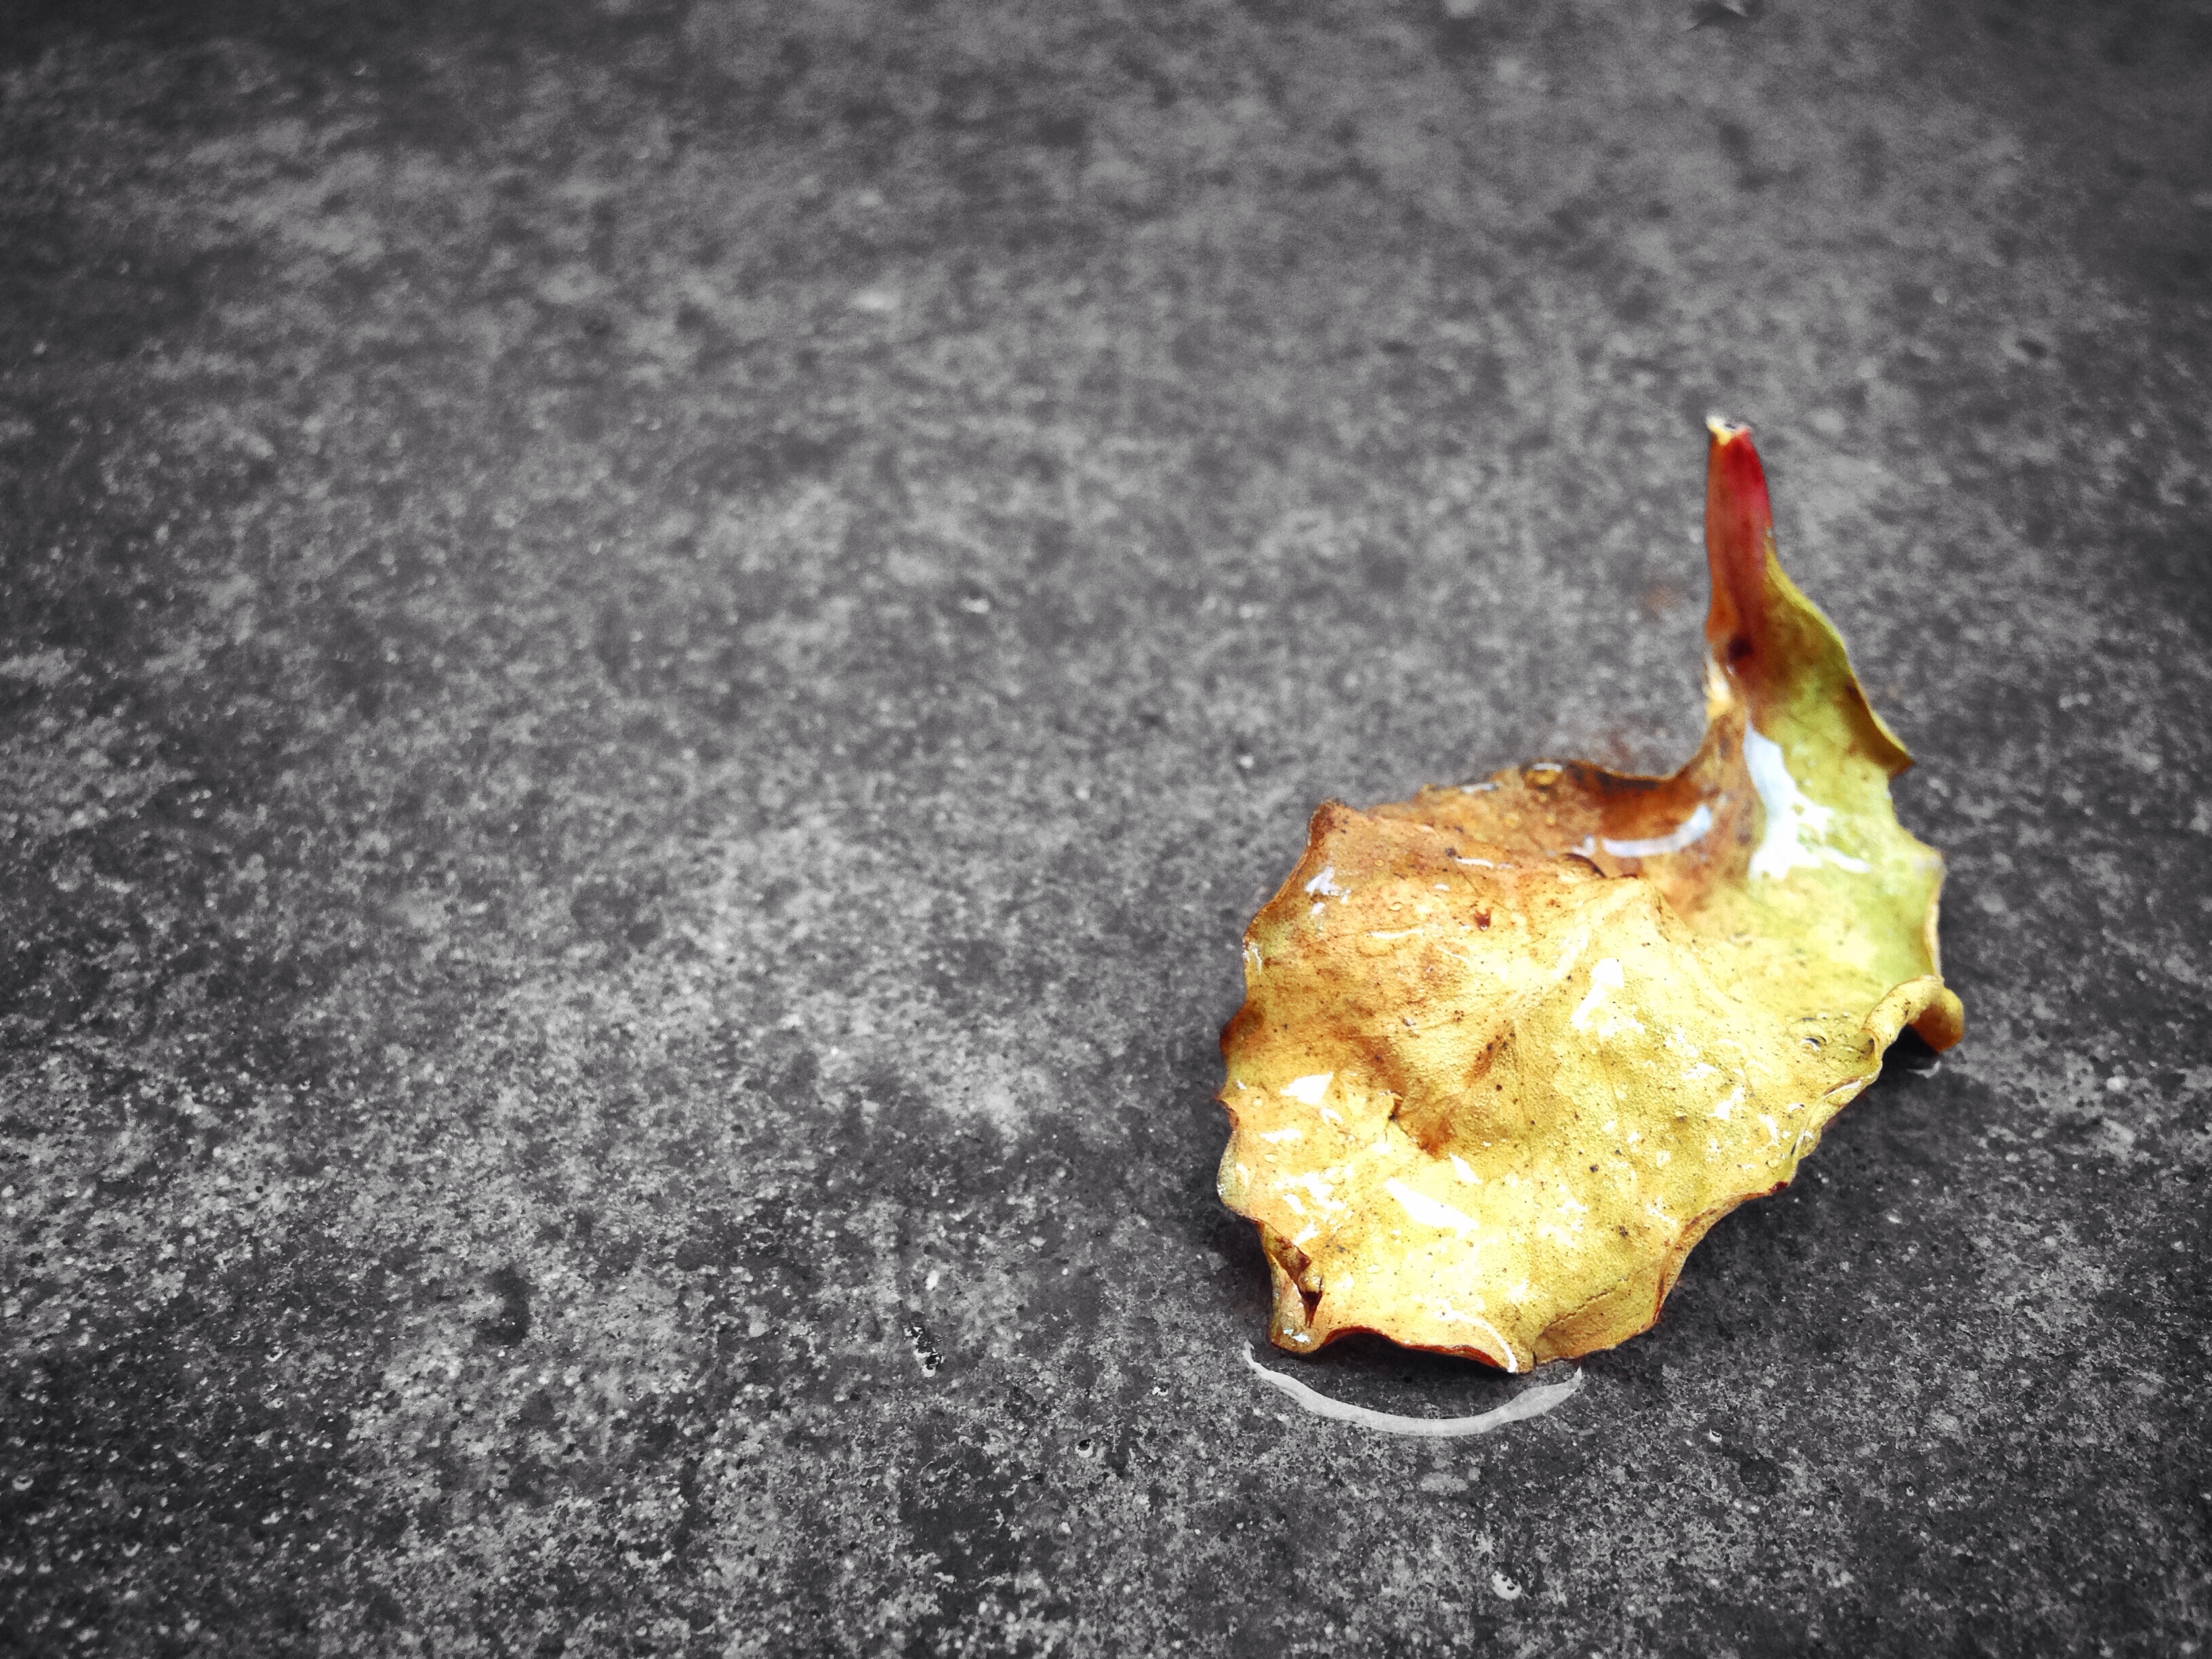
hand, rock, leaf, soil, yellow, material, macro photography